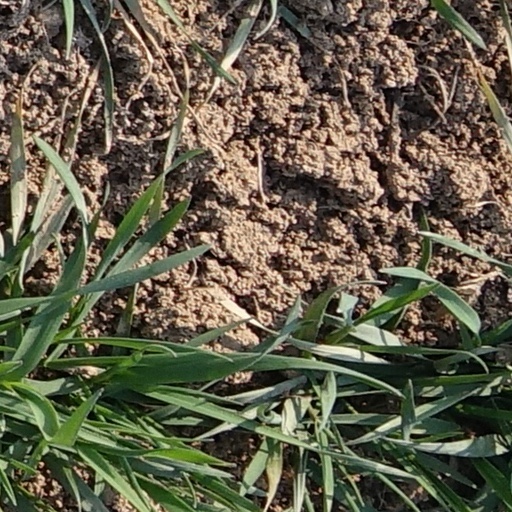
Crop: wheat